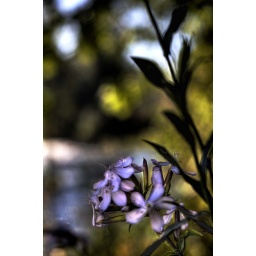
flower by the river